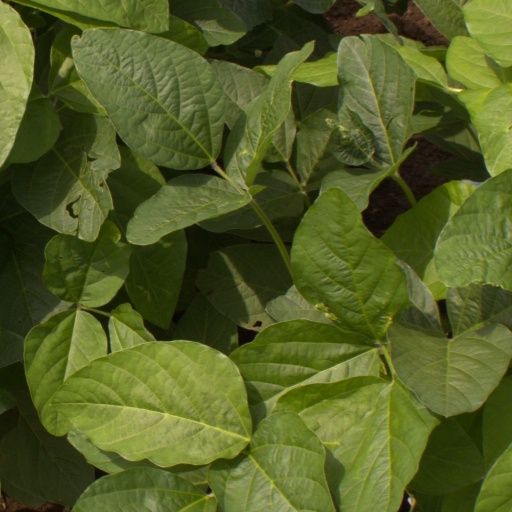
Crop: soybean